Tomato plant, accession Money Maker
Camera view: tilt-top (135 deg); turntable rotation: 180 degrees
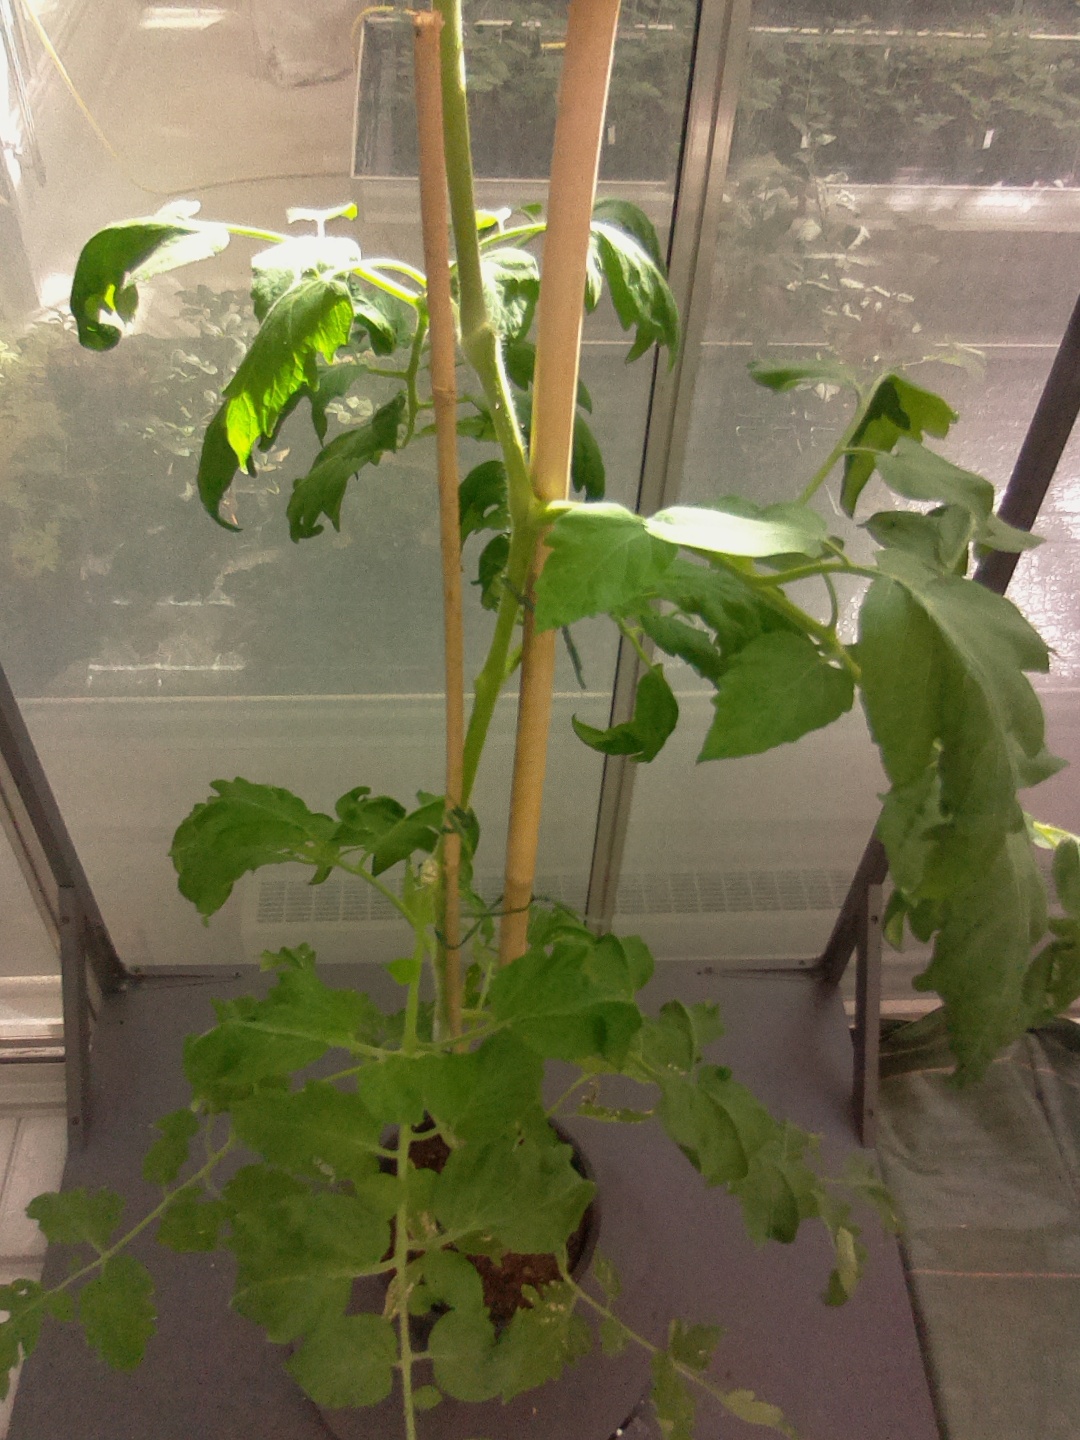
BBCH growth stage 28: 80%-90% Side shoots formed